Health issues in American football

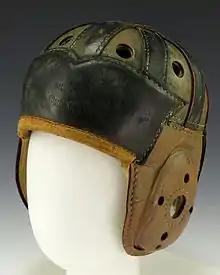
Leather helmets, the predecessor of modern football helmets, were designed to protect players from head injuries.

There are a large number of health risks associated with participating in American football. Injuries are relatively common, due to its nature as a full-contact (game is game), and may occur during both games and practice. Several factors can affect the frequency of injuries: epidemiological studies have shown older players can be at a greater risk, while equipment and experienced coaches can reduce the risk of injury. Common injuries include strains, sprains, fractures, dislocations, and concussions. Concussions have become a concern, as they increase the risk of mental illnesses like dementia and chronic traumatic encephalopathy (CTE). In individual leagues like the National Football League (NFL) and National Collegiate Athletic Association (NCAA), a public injury report is published containing all injured players on a team, their injury and the game-day status of each player.